Geelong

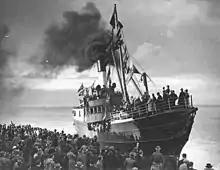
The steamboat "Edina" leaving Geelong on its final journey on 21 June 1938

In 1938, one of the last Port Philip Bay steamers, "Edina", made its final trip to Geelong, ending a period of seaside excursions and contests for the fastest trip. The Eastern Beach foreshore beautification and pool was completed in 1939 after almost 10 years of work.